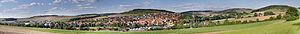
Uettingen est une commune située en Bavière, dans l'Arrondissement de Wurtzbourg.